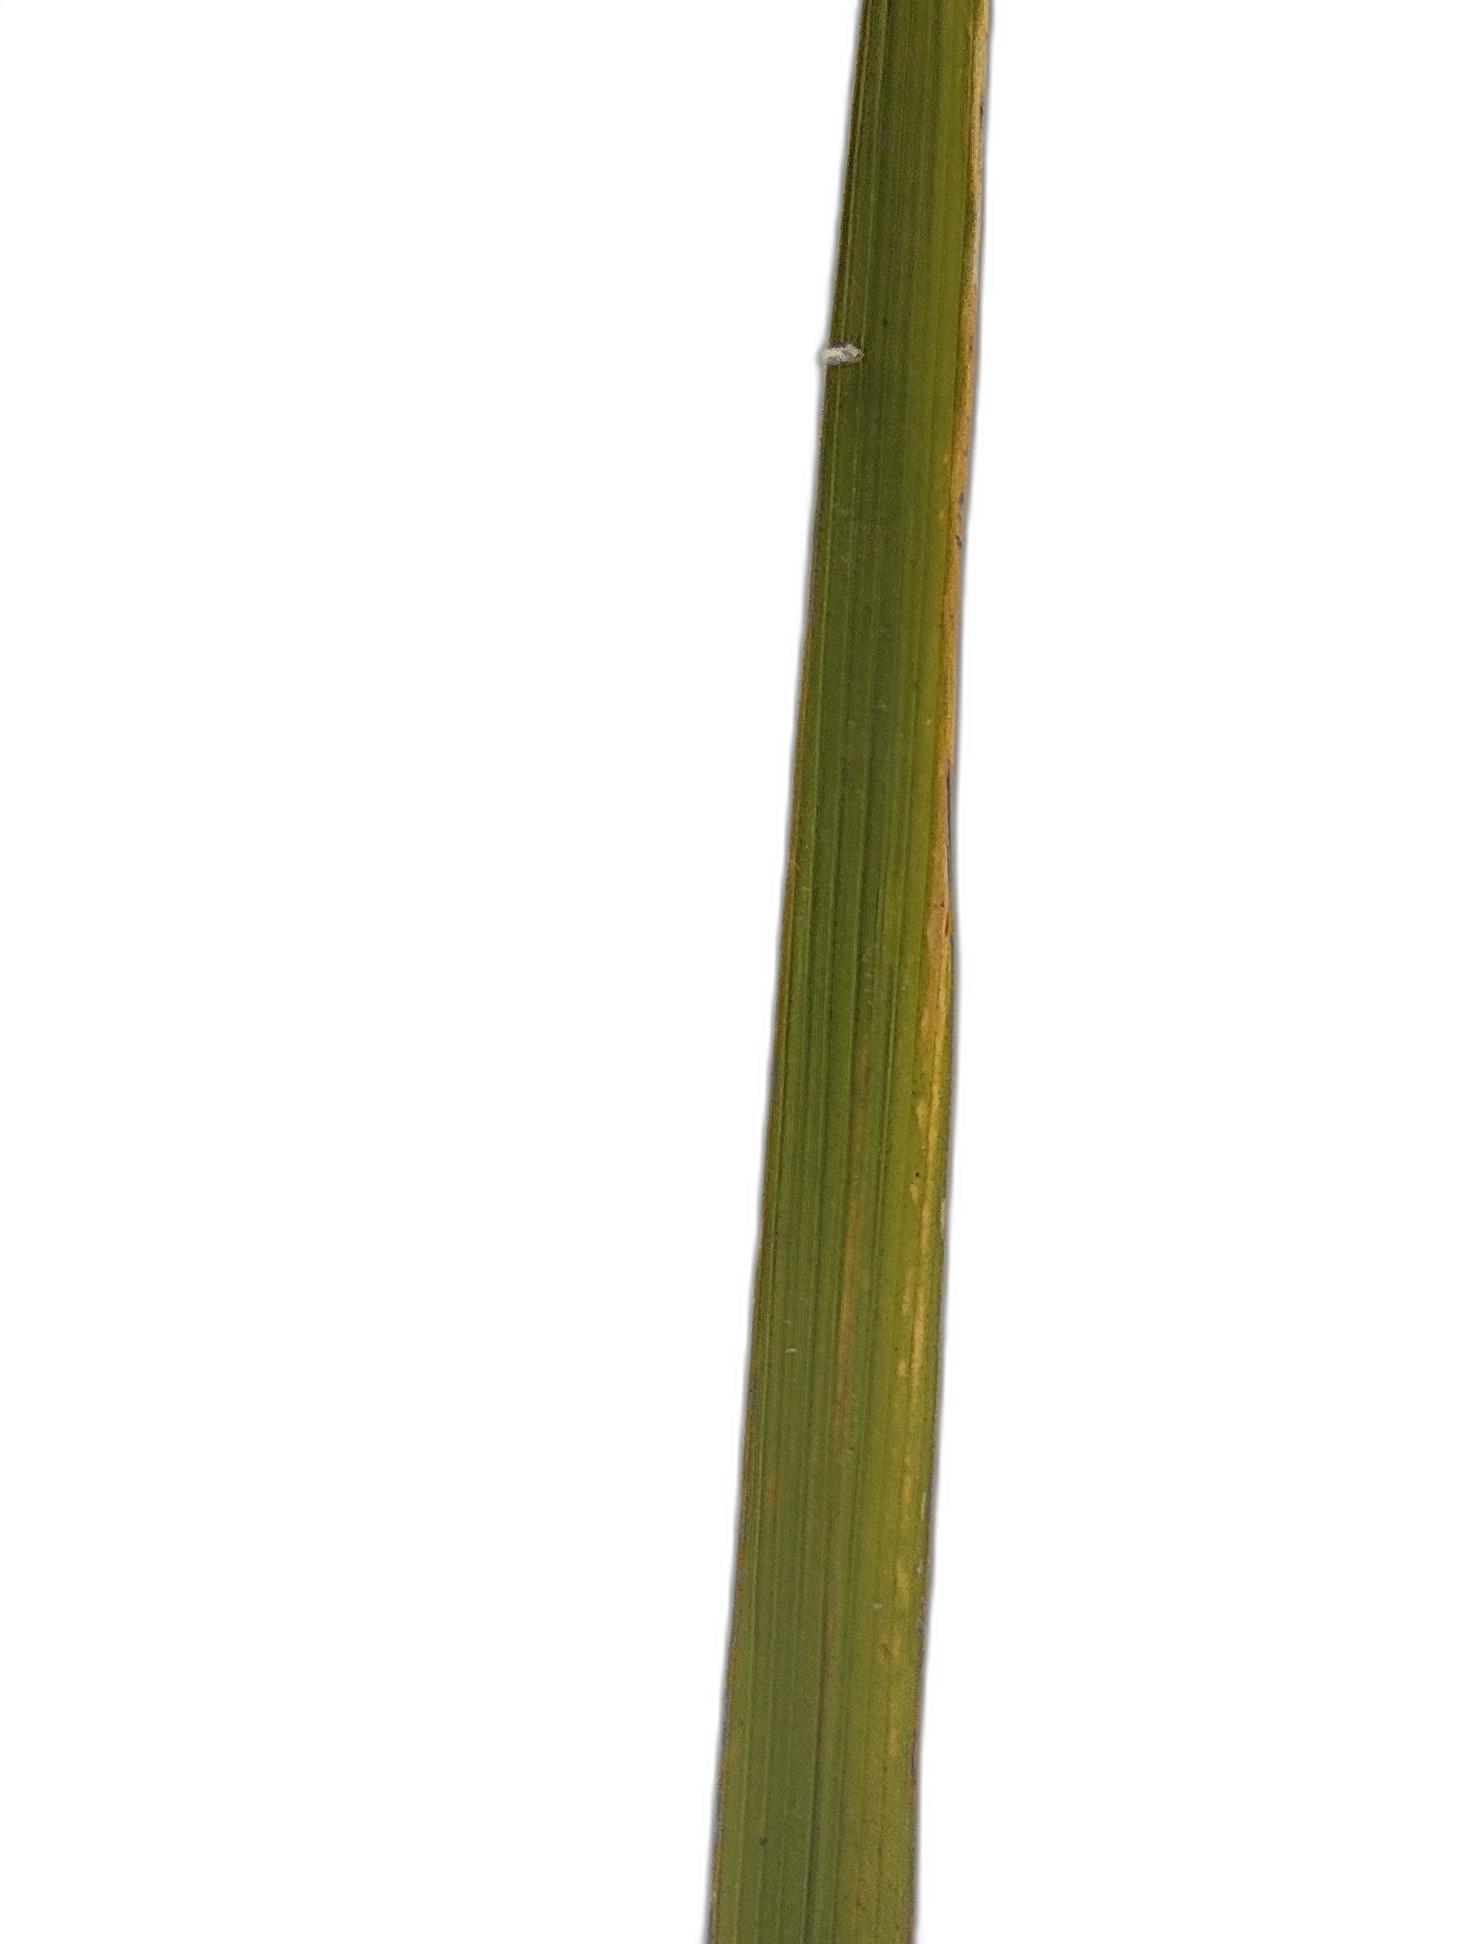
Label: Leaf Scald